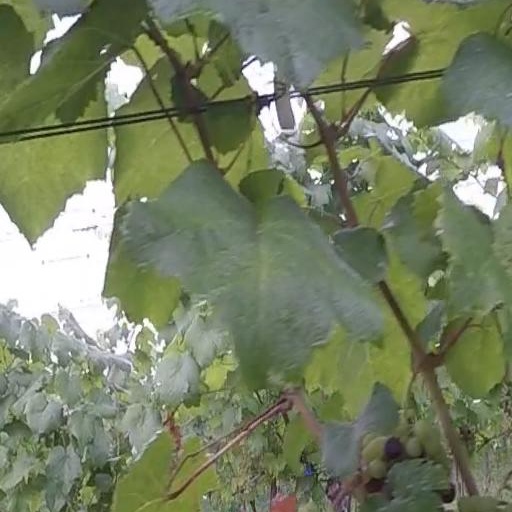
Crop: grape